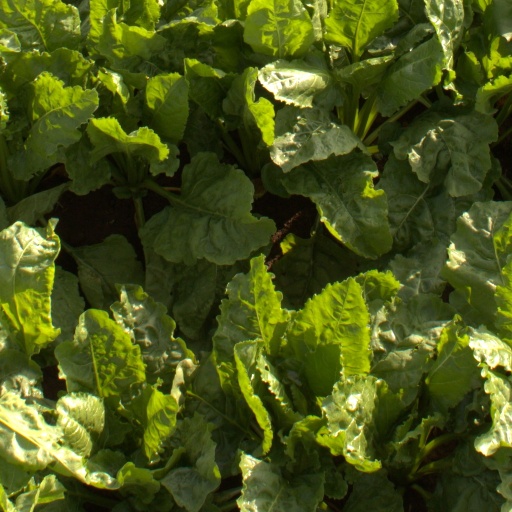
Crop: sugar beet